Abhimanyu

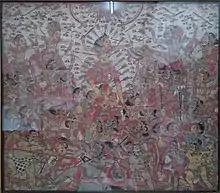
The Death of Abimanyu, a painting at the Neka Art Museum in Ubud, Bali

In Indonesia, in Javanese wayang culture, Abhimanyu (Indonesian: "Abimanyu") is an important figure. His figure in Indonesian - Javanese culture, has developed and is different from the version in India.